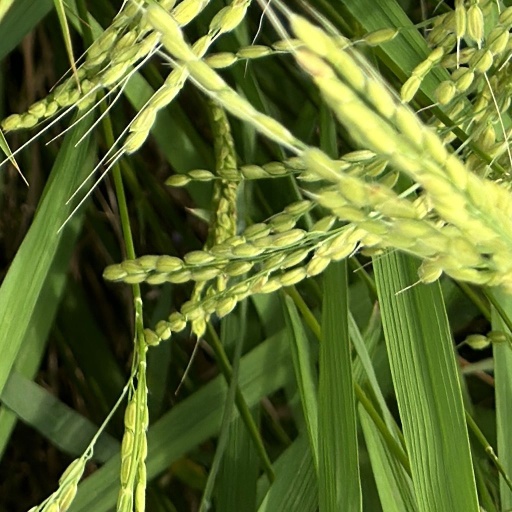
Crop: rice